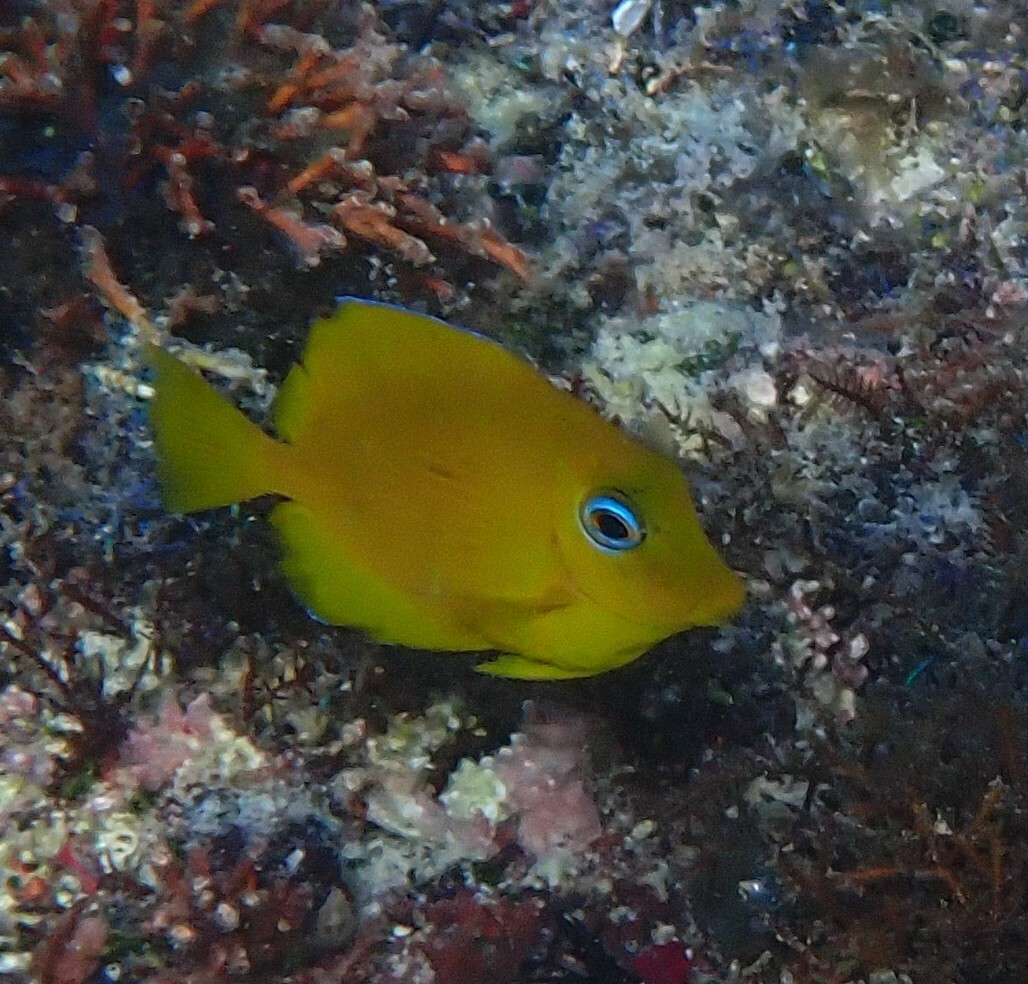
Acanthurus coeruleus (Atlantic Blue Tang)